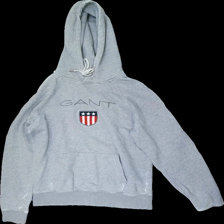
View: front
Type: Hoodie
Category: Ladies
Brand: Gant
Colors: Grey, Blue, Red
Material: 73% Cotton 27% Polyester
Cut: Regular
Size: M
Season: All
Stains: Minor
Holes: Major
Damage: Damaged fabric
Damage location: bottom left
Damage 2: Damaged fabric
Damage 2 location: middle center
Price range: <50
Recommended usage: Export